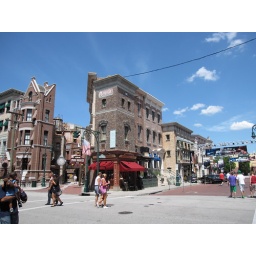
Further down the streets of the New York section.Fast &amp;amp; Furious car exhibition seen in the street there.